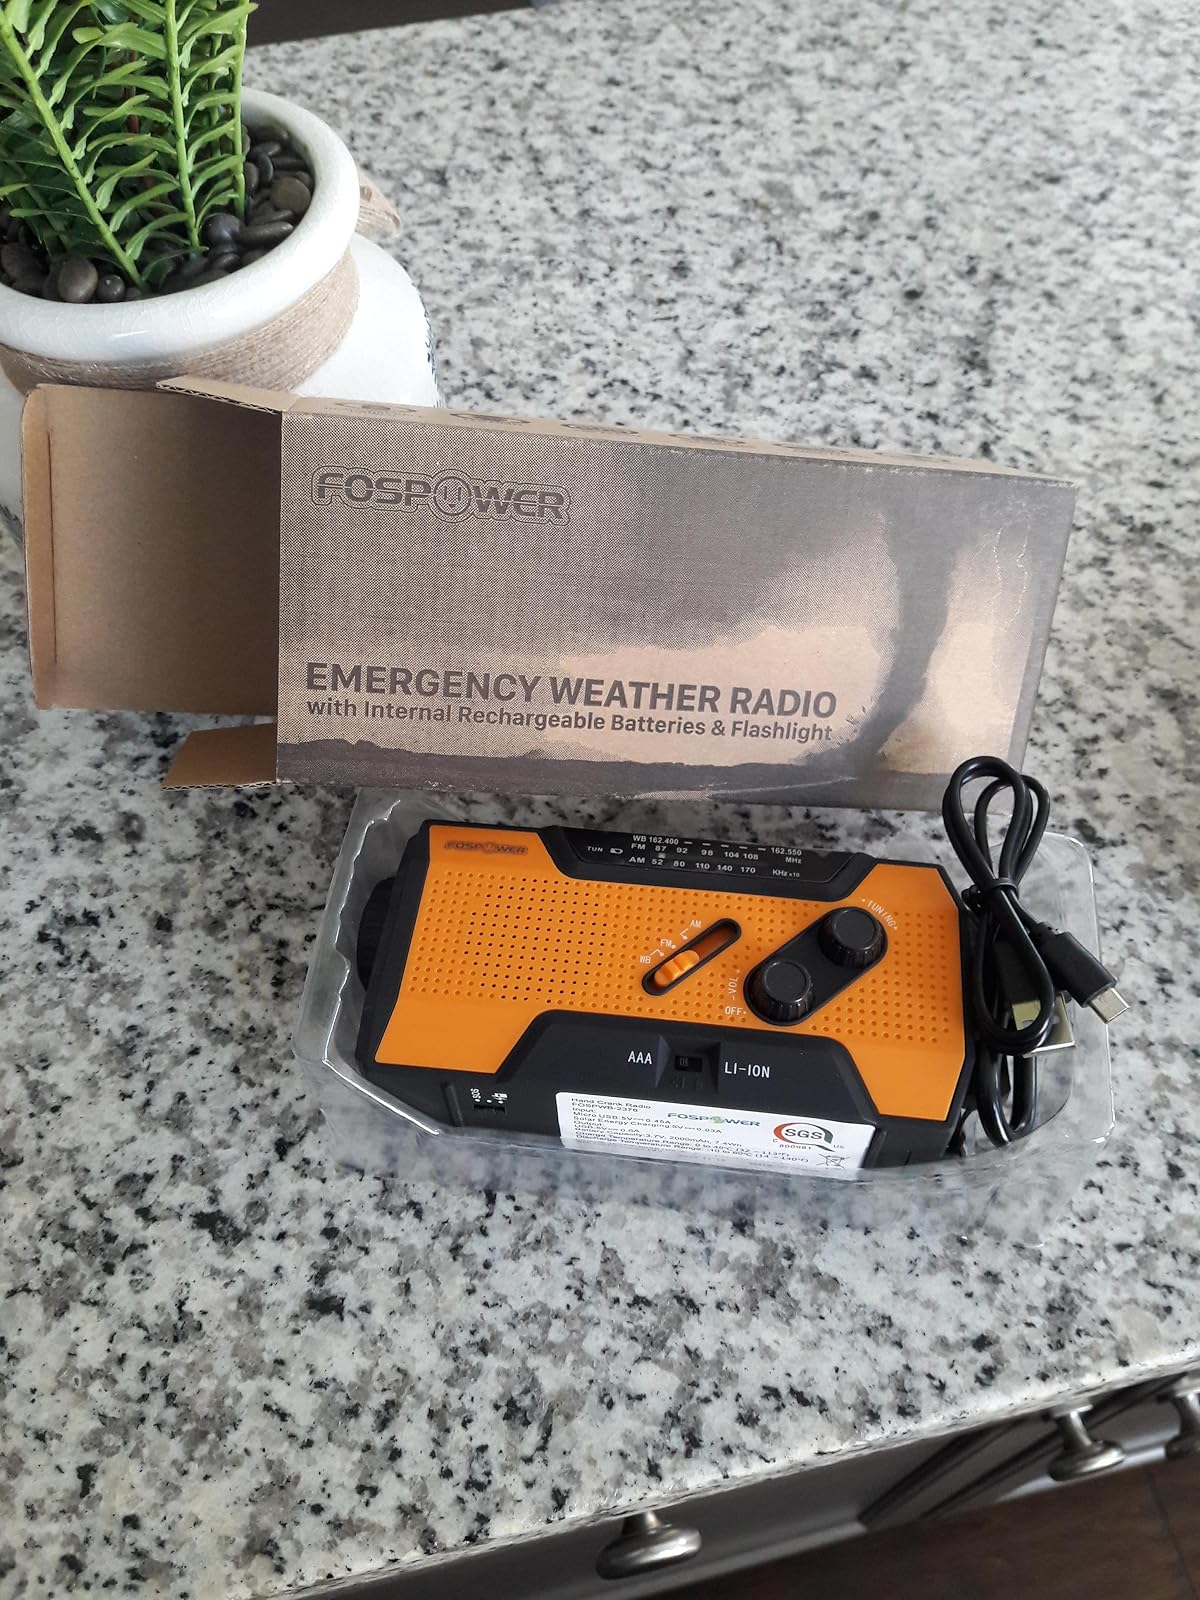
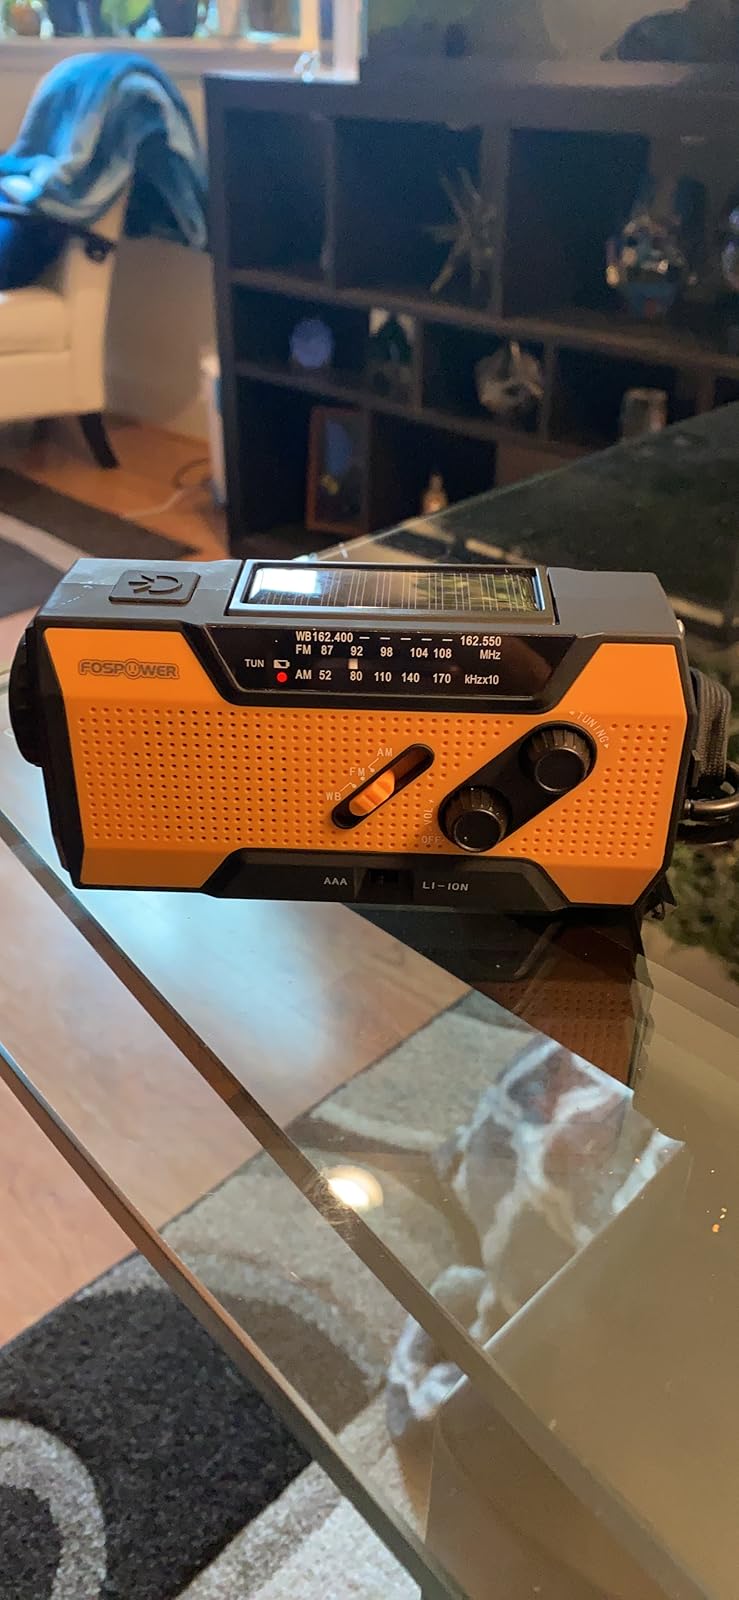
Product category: radio
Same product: yes